Al Yeargin

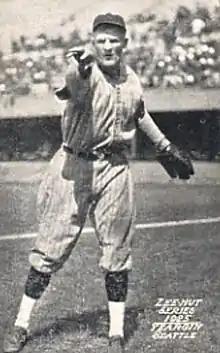

James Almond Yeargin (October 16, 1901 – May 8, 1937) was a professional baseball pitcher. He played for two seasons in Major League Baseball with the Boston Braves during the 1922 and 1924 seasons.